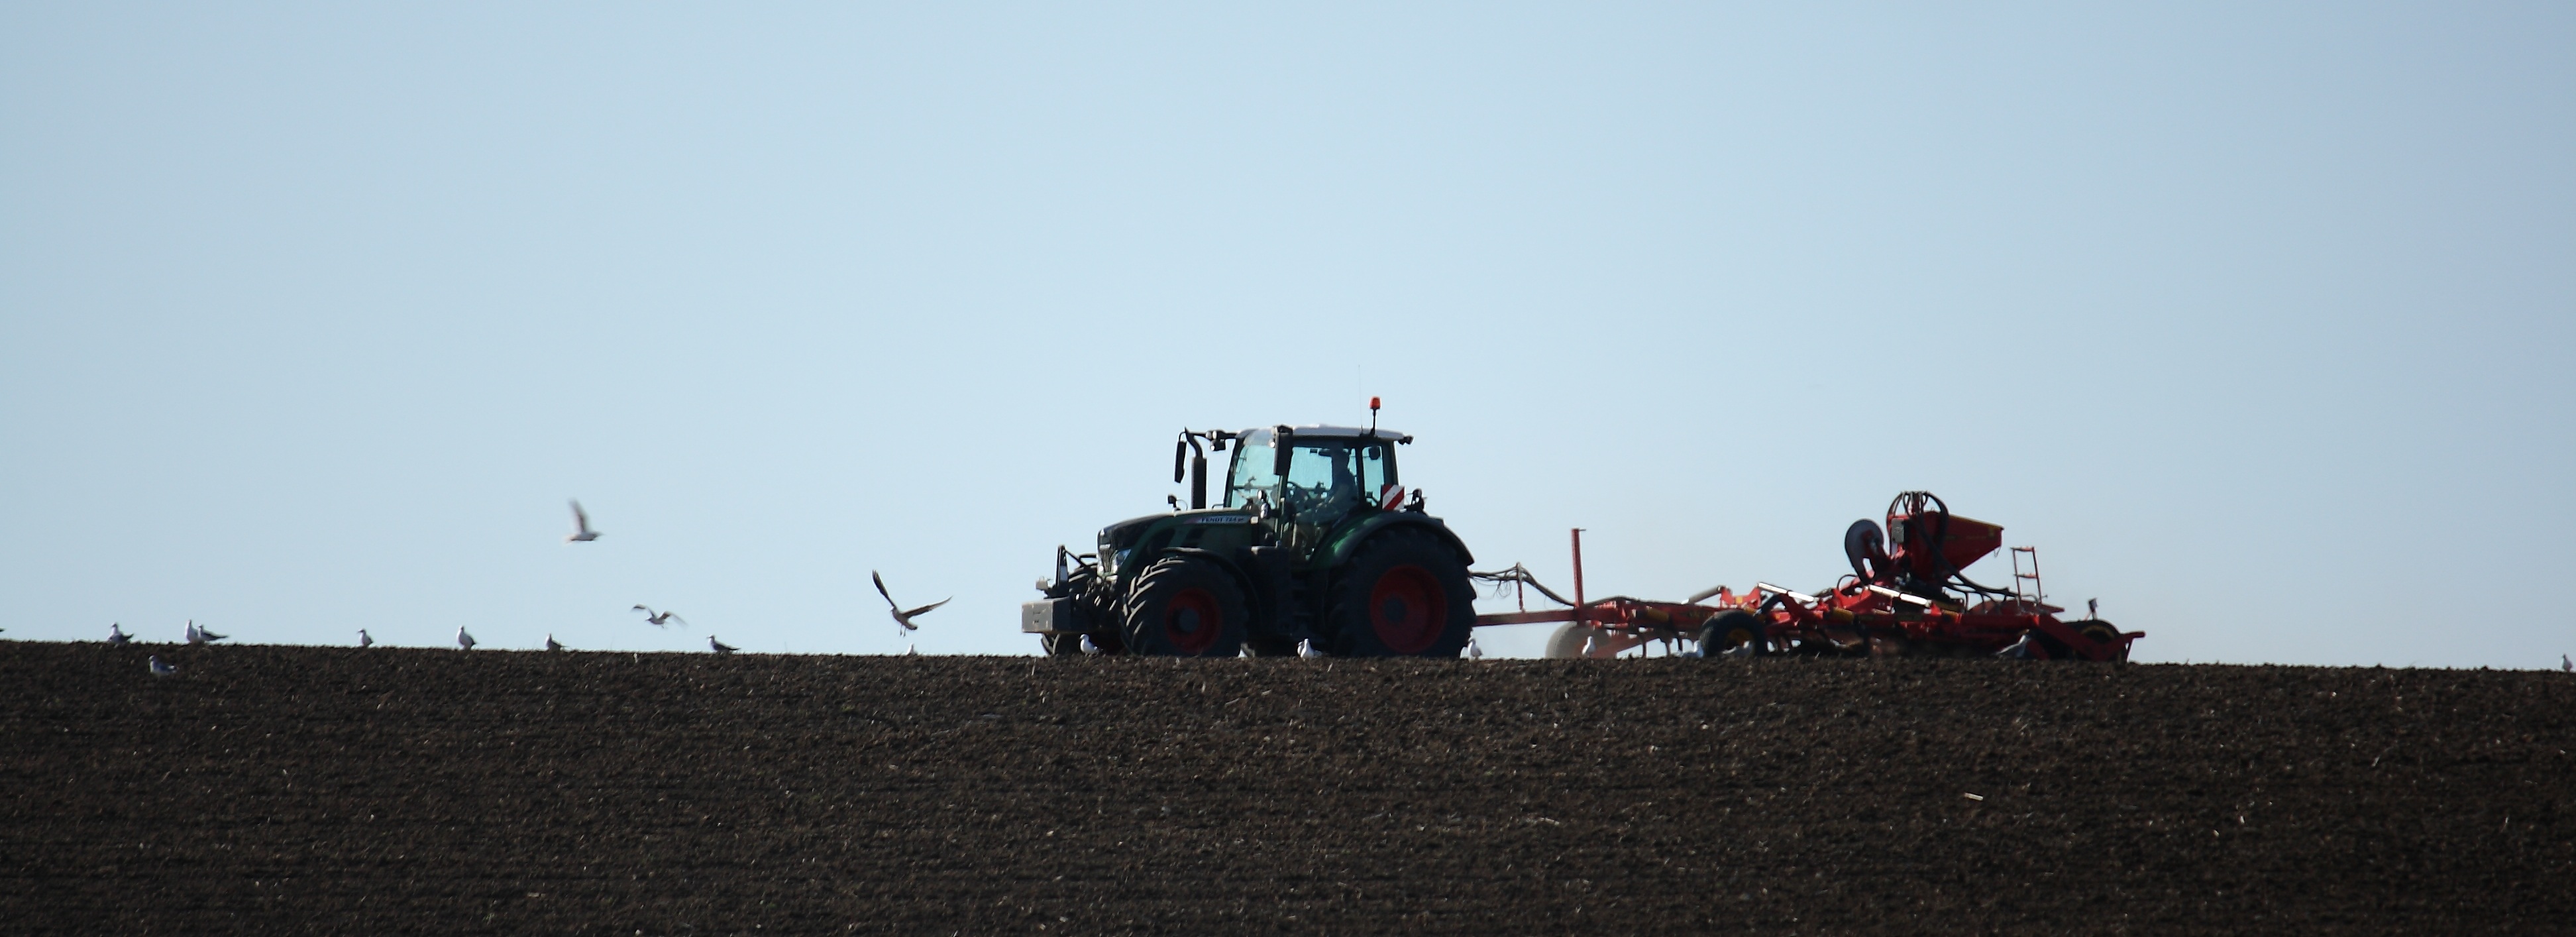
tractor, field, asphalt, crop, soil, agriculture, mark